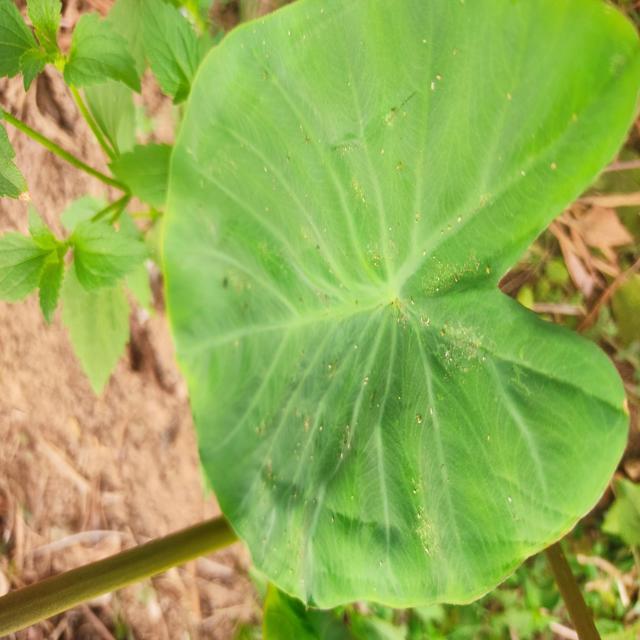
Label: Early_Blight